John Wesley Mallard House

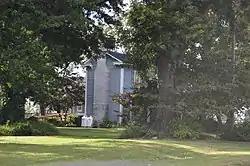
Southern end

John Wesley Mallard House is a historic home located near Faison, Duplin County, North Carolina. It was built about 1886, and is a two-story, three bay by two bay, Greek Revival / Italianate style frame I-house dwelling. It features a one-story, full-width front porch with a hipped roof.